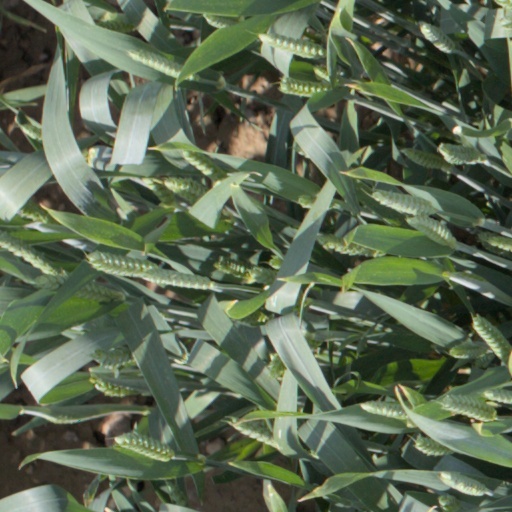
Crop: wheat